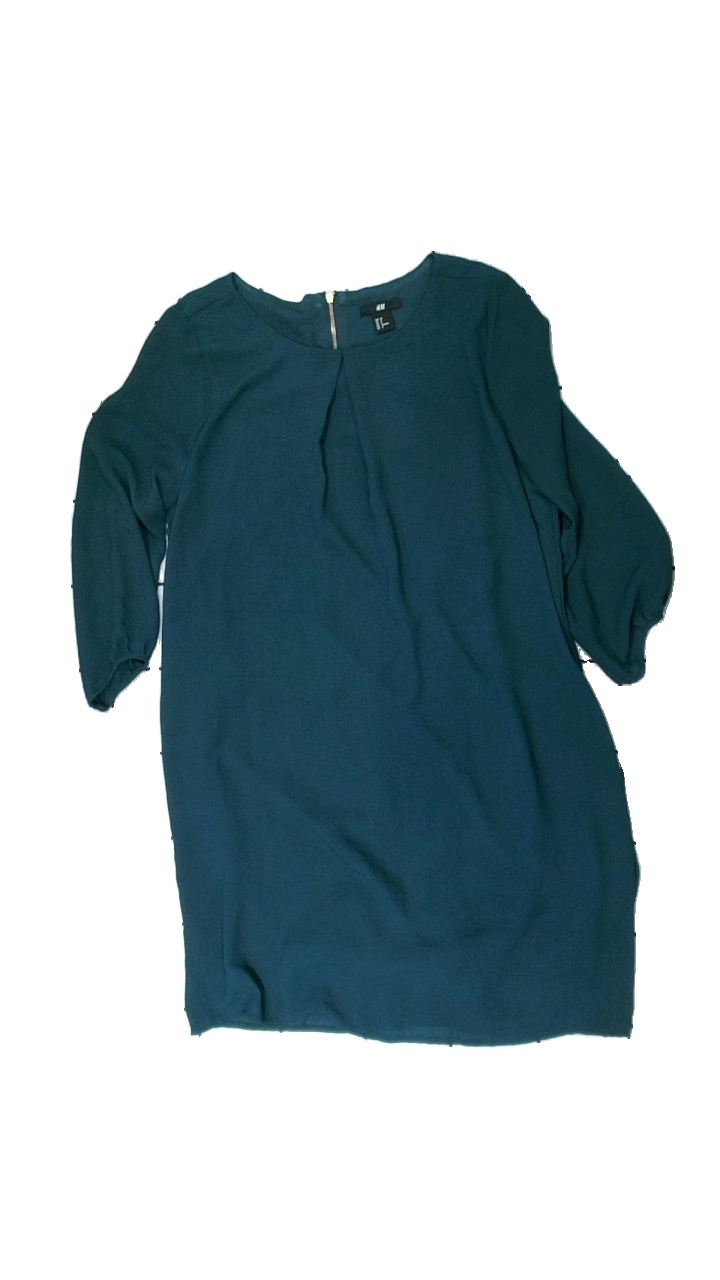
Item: Dress (Ladies)
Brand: H&m
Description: grön klänning
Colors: Green
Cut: Regular
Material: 100% polyester
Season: All
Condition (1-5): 5
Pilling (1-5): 5
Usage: Reuse
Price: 50-100